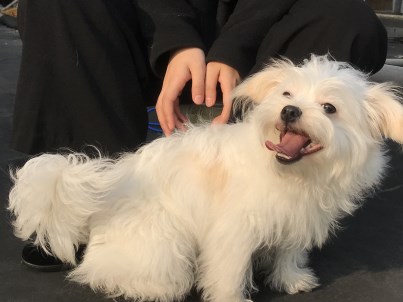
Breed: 2925-n000114-toy_poodle